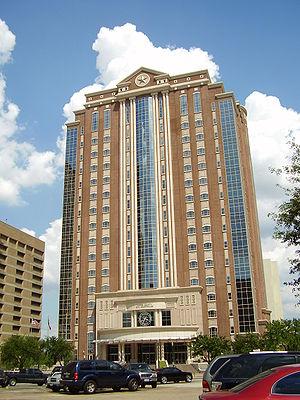
Le Harris County Civil Justice Center est un gratte-ciel de 115 mètres de hauteur, construit à Houston au Texas de 2003 à 2005. Il abrite un palais de justice pour le Comté de Harris, l'un des plus importants comtés des États-Unis, qui comprend la ville de Houston. Il y a 37 salles d'audience et l'immeuble est desservi par 13 ascenseurs.
Le comté de Harris, en anglais : Harris County, est un comté situé au sud-est de l'État du Texas aux États-Unis. Son siège de comté est la ville de Houston. Selon les estimations du Bureau du recensement des États-Unis, sa population est de 4 698 619 habitants en 2018. Il s'agit du comté le plus peuplé de l'État du Texas et le troisième comté américain, le plus peuplé, derrière ceux de Los Angeles en Californie et Cook dans l'Illinois. Le comté a une superficie de 4 602,5 km², dont 4 411,9 km² est de surfaces terrestres. Le comté est créé le 17 mars 1836 sous le nom de comté de Harrisburg et est rebaptisé sous son nom actuel, en référence à John Richardson Harris, en décembre 1839.
Depuis la construction du Niels Esperson Building en 1927, près d'une centaine de gratte-ciel ont été construits dans l'agglomération de Houston notamment durant le boom pétrolier des années 1980. La construction des gratte-ciel y a été favorisé par des règlementations très souples en matière d'urbanisme. Le rythme des constructions a considérablement chuté après le Contre-choc pétrolier de 1986 et dans les années qui ont suivi la crise économique de 2009. Houston est l'agglomération des États-Unis qui comporte le plus de gratte-ciel après New York, Chicago, Miami.